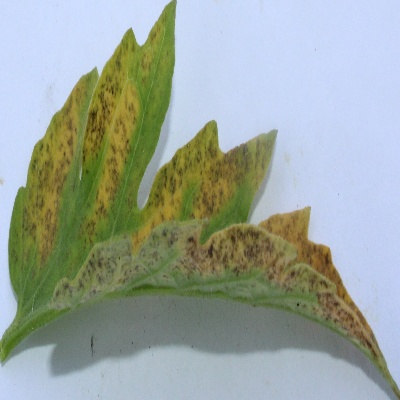
Crop: Tomato
Condition: septoria leaf spot